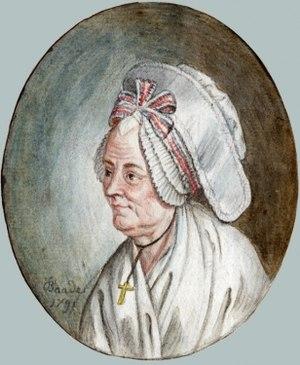
Jean-Michel Baader ou Johann Michael Baader, né en 1736 à Eichstätt et mort le 30 novembre 1792 à Paris, est un artiste peintre et un graveur allemand.
Marie-Thérèse Le Vasseur, née le 21 septembre 1721 à Orléans et morte le 12 juillet 1801 au Plessis-Belleville, est une lingère française connue pour sa liaison avec Jean-Jacques Rousseau.